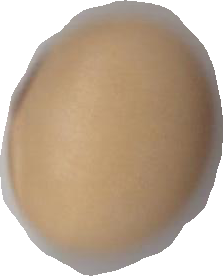
Variety: Anjasmoro